National Airlines Flight 2511

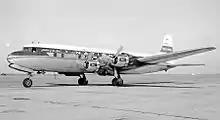
A National Airlines DC-6B(sister ship to accident aircraft)

National Airlines Flight 2511 was a United States domestic passenger flight from New York City to Miami, Florida. On January 6, 1960, the Douglas DC-6 serving the flight exploded in midair. The National Airlines aircraft was carrying 5 crew members and 29 passengers, all of whom perished. The Civil Aeronautics Board investigation concluded that the plane was brought down by a bomb made of dynamite. No criminal charges were ever filed, nor was the blame for the bombing ever determined, though a suicide bombing is suspected. The investigation remains open.